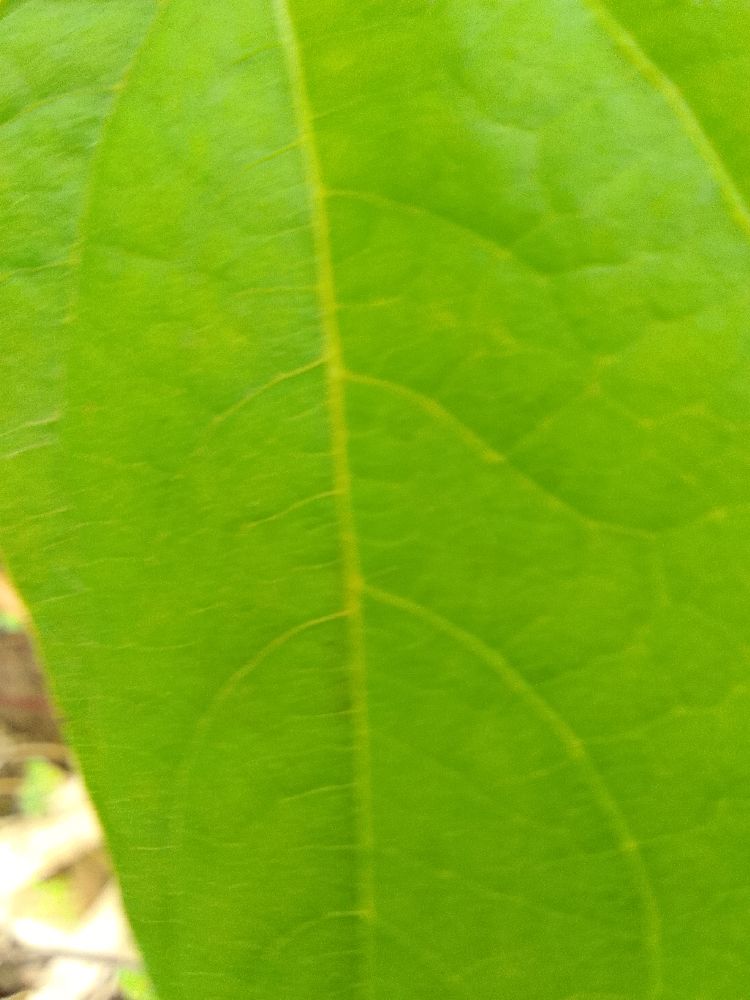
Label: healthy